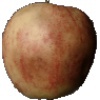
Label: Apple Red 3